Virgin Islands National Park

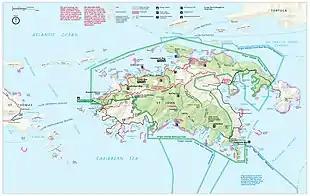
Park map (click on map to enlarge)

In 1956, Laurance Rockefeller's Jackson Hole Preserve donated its extensive lands on the island to the National Park Service, under the condition that the lands had to be protected from future development. The remaining portion, the Caneel Bay Resort, operates on a lease arrangement with the NPS, which owns the underlying land.